Sarcosine dehydrogenase

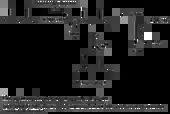
Figure 1: First step in sarcosine dehydrogenase catalyzed reaction mechanism

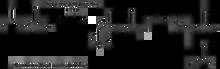
Figure 2: Sarcosine going to glycine reaction mechanism without THF present.

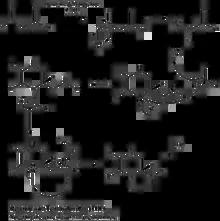
Figure 3: Sarcosine going to glycine reaction mechanism with tetrahydrofolate (THF) present.

Sarcosine dehydrogenase, with sarcosine as its substrate, follows Michaelis–Menten kinetics and has a Km of 0.5 mM and a Vmax of 16 mmol/hr/mg protein. The enzyme is inhibited competitively by methoxyacetic acid, which has a Ki of 0.26 mM